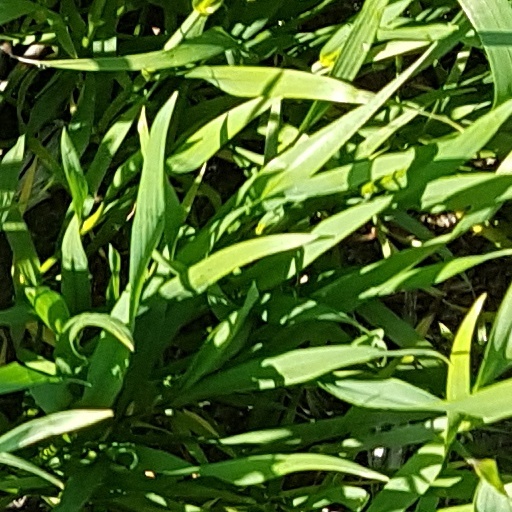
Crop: wheat